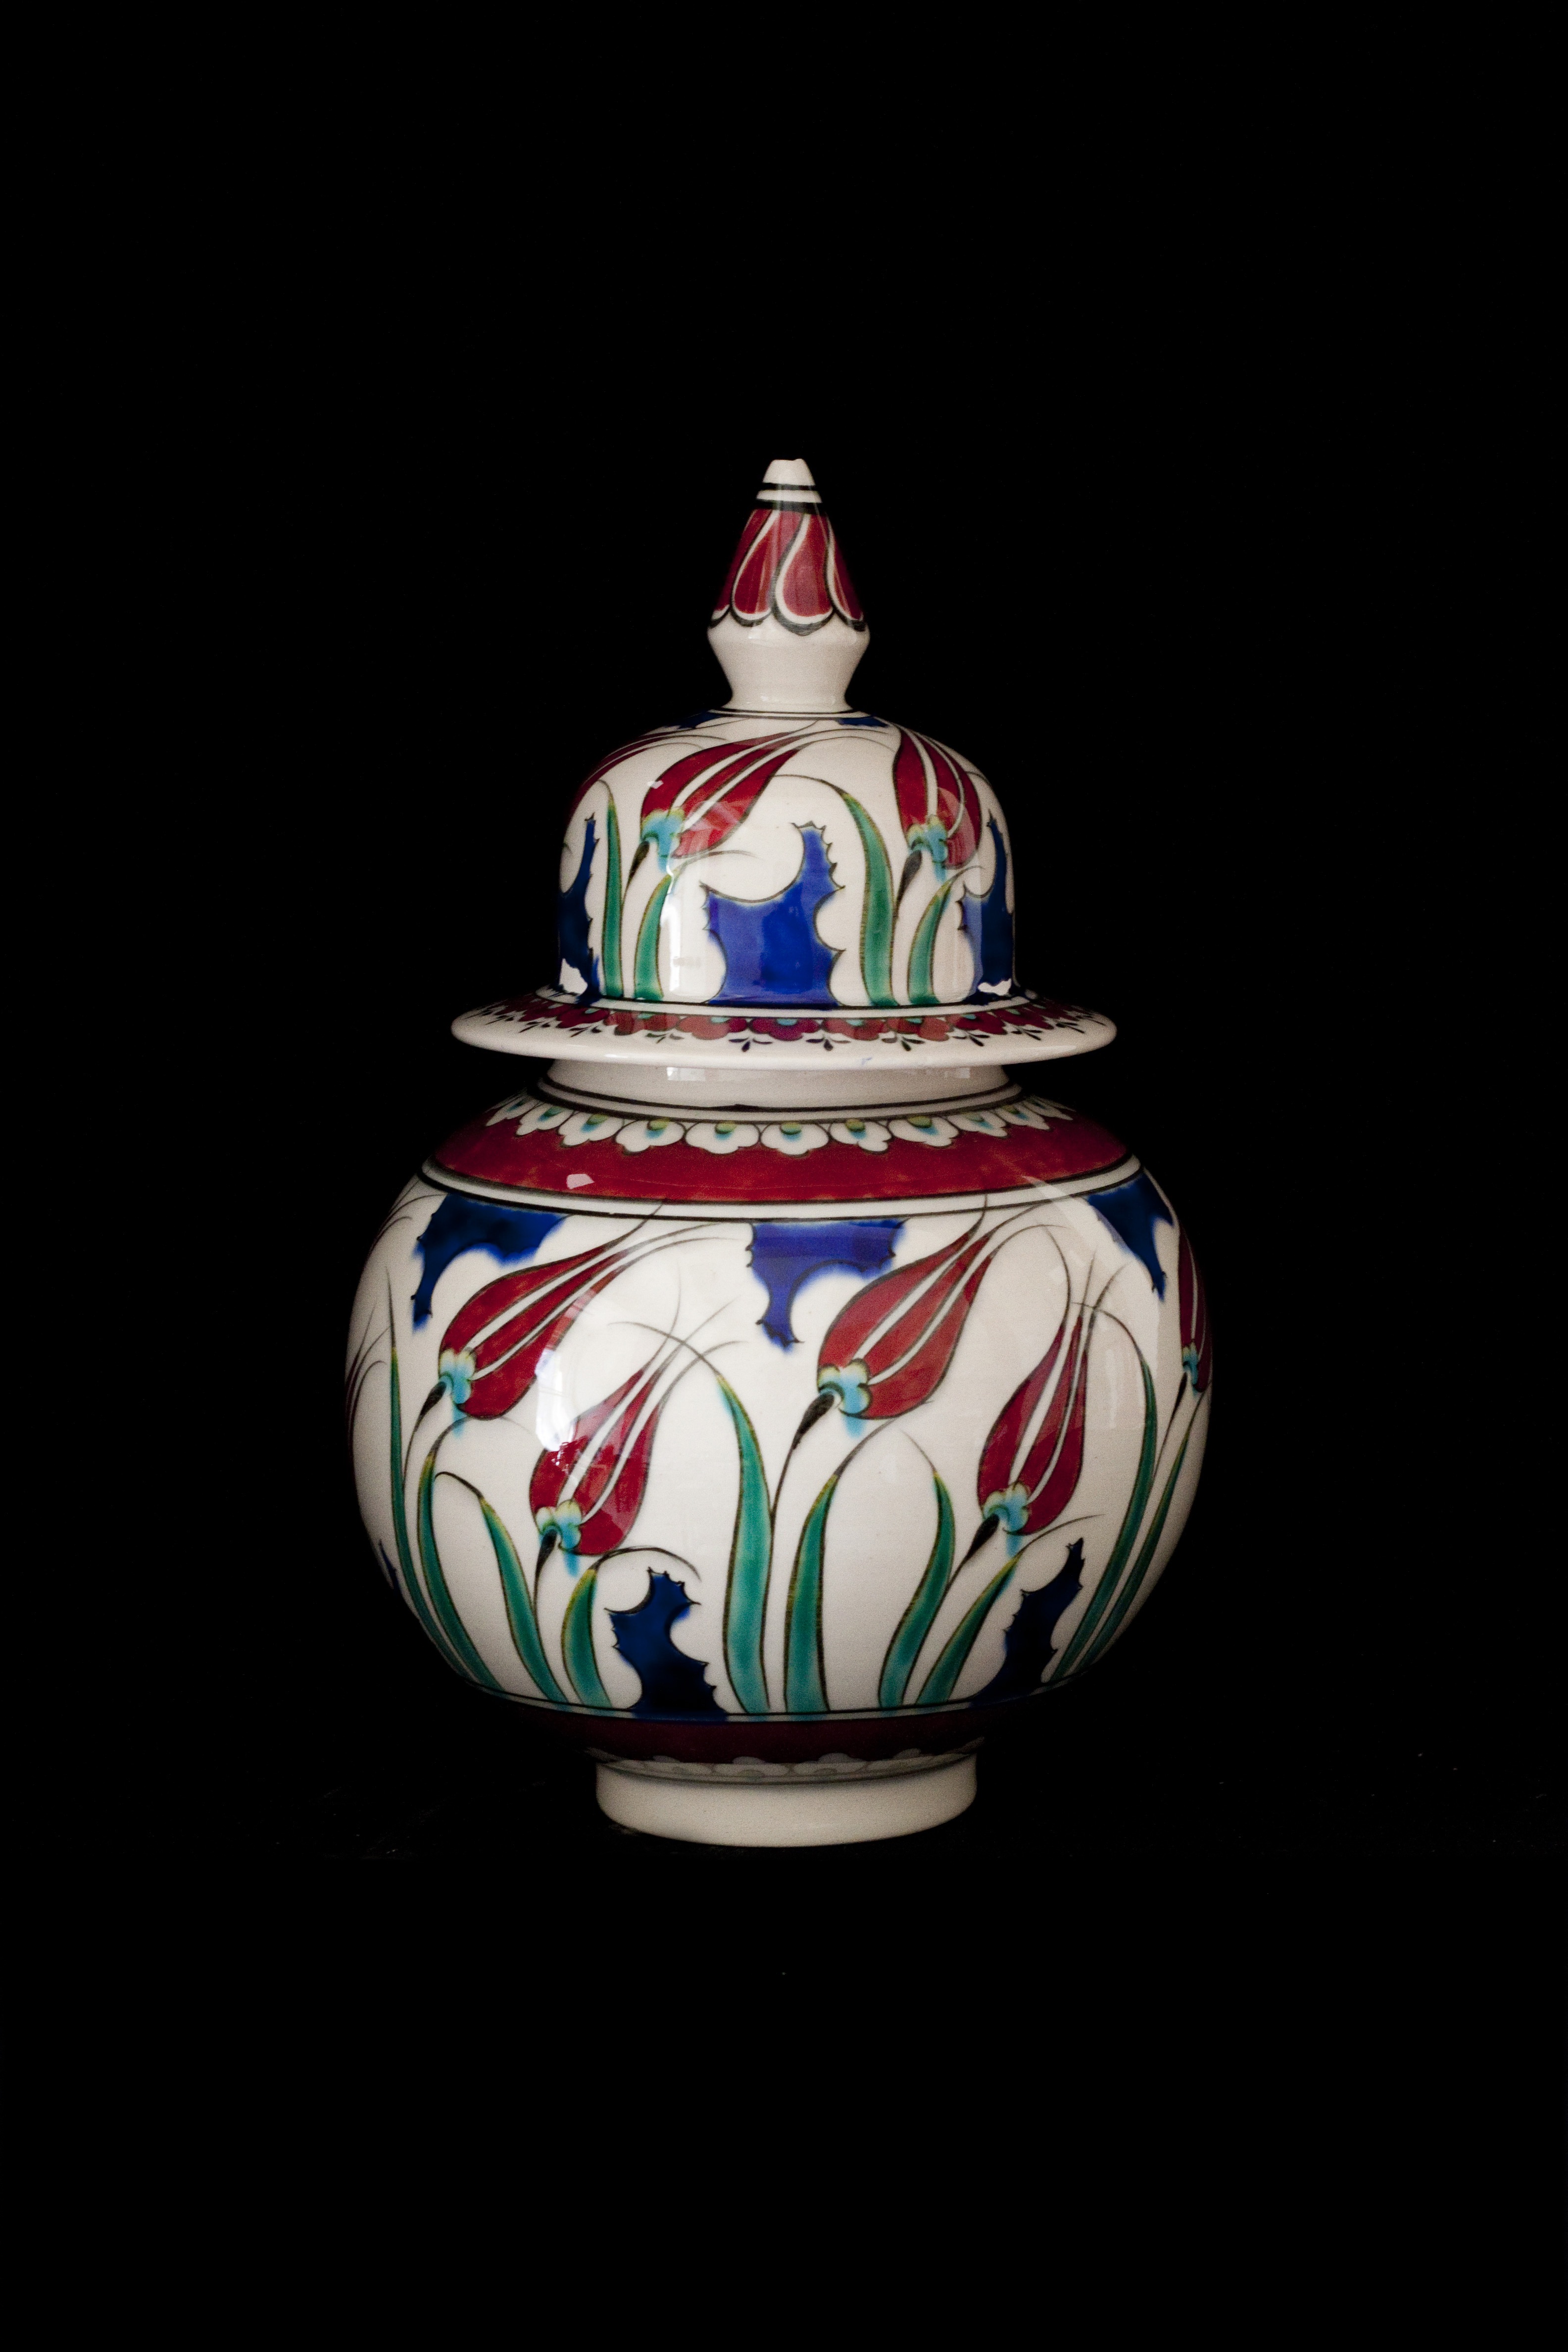
glass, vase, bowl, ceramic, tile, pottery, material, art, turkey, porcelain, handicrafts, increased, dishware, blue and white porcelain, atalay melahat glow, hare tile